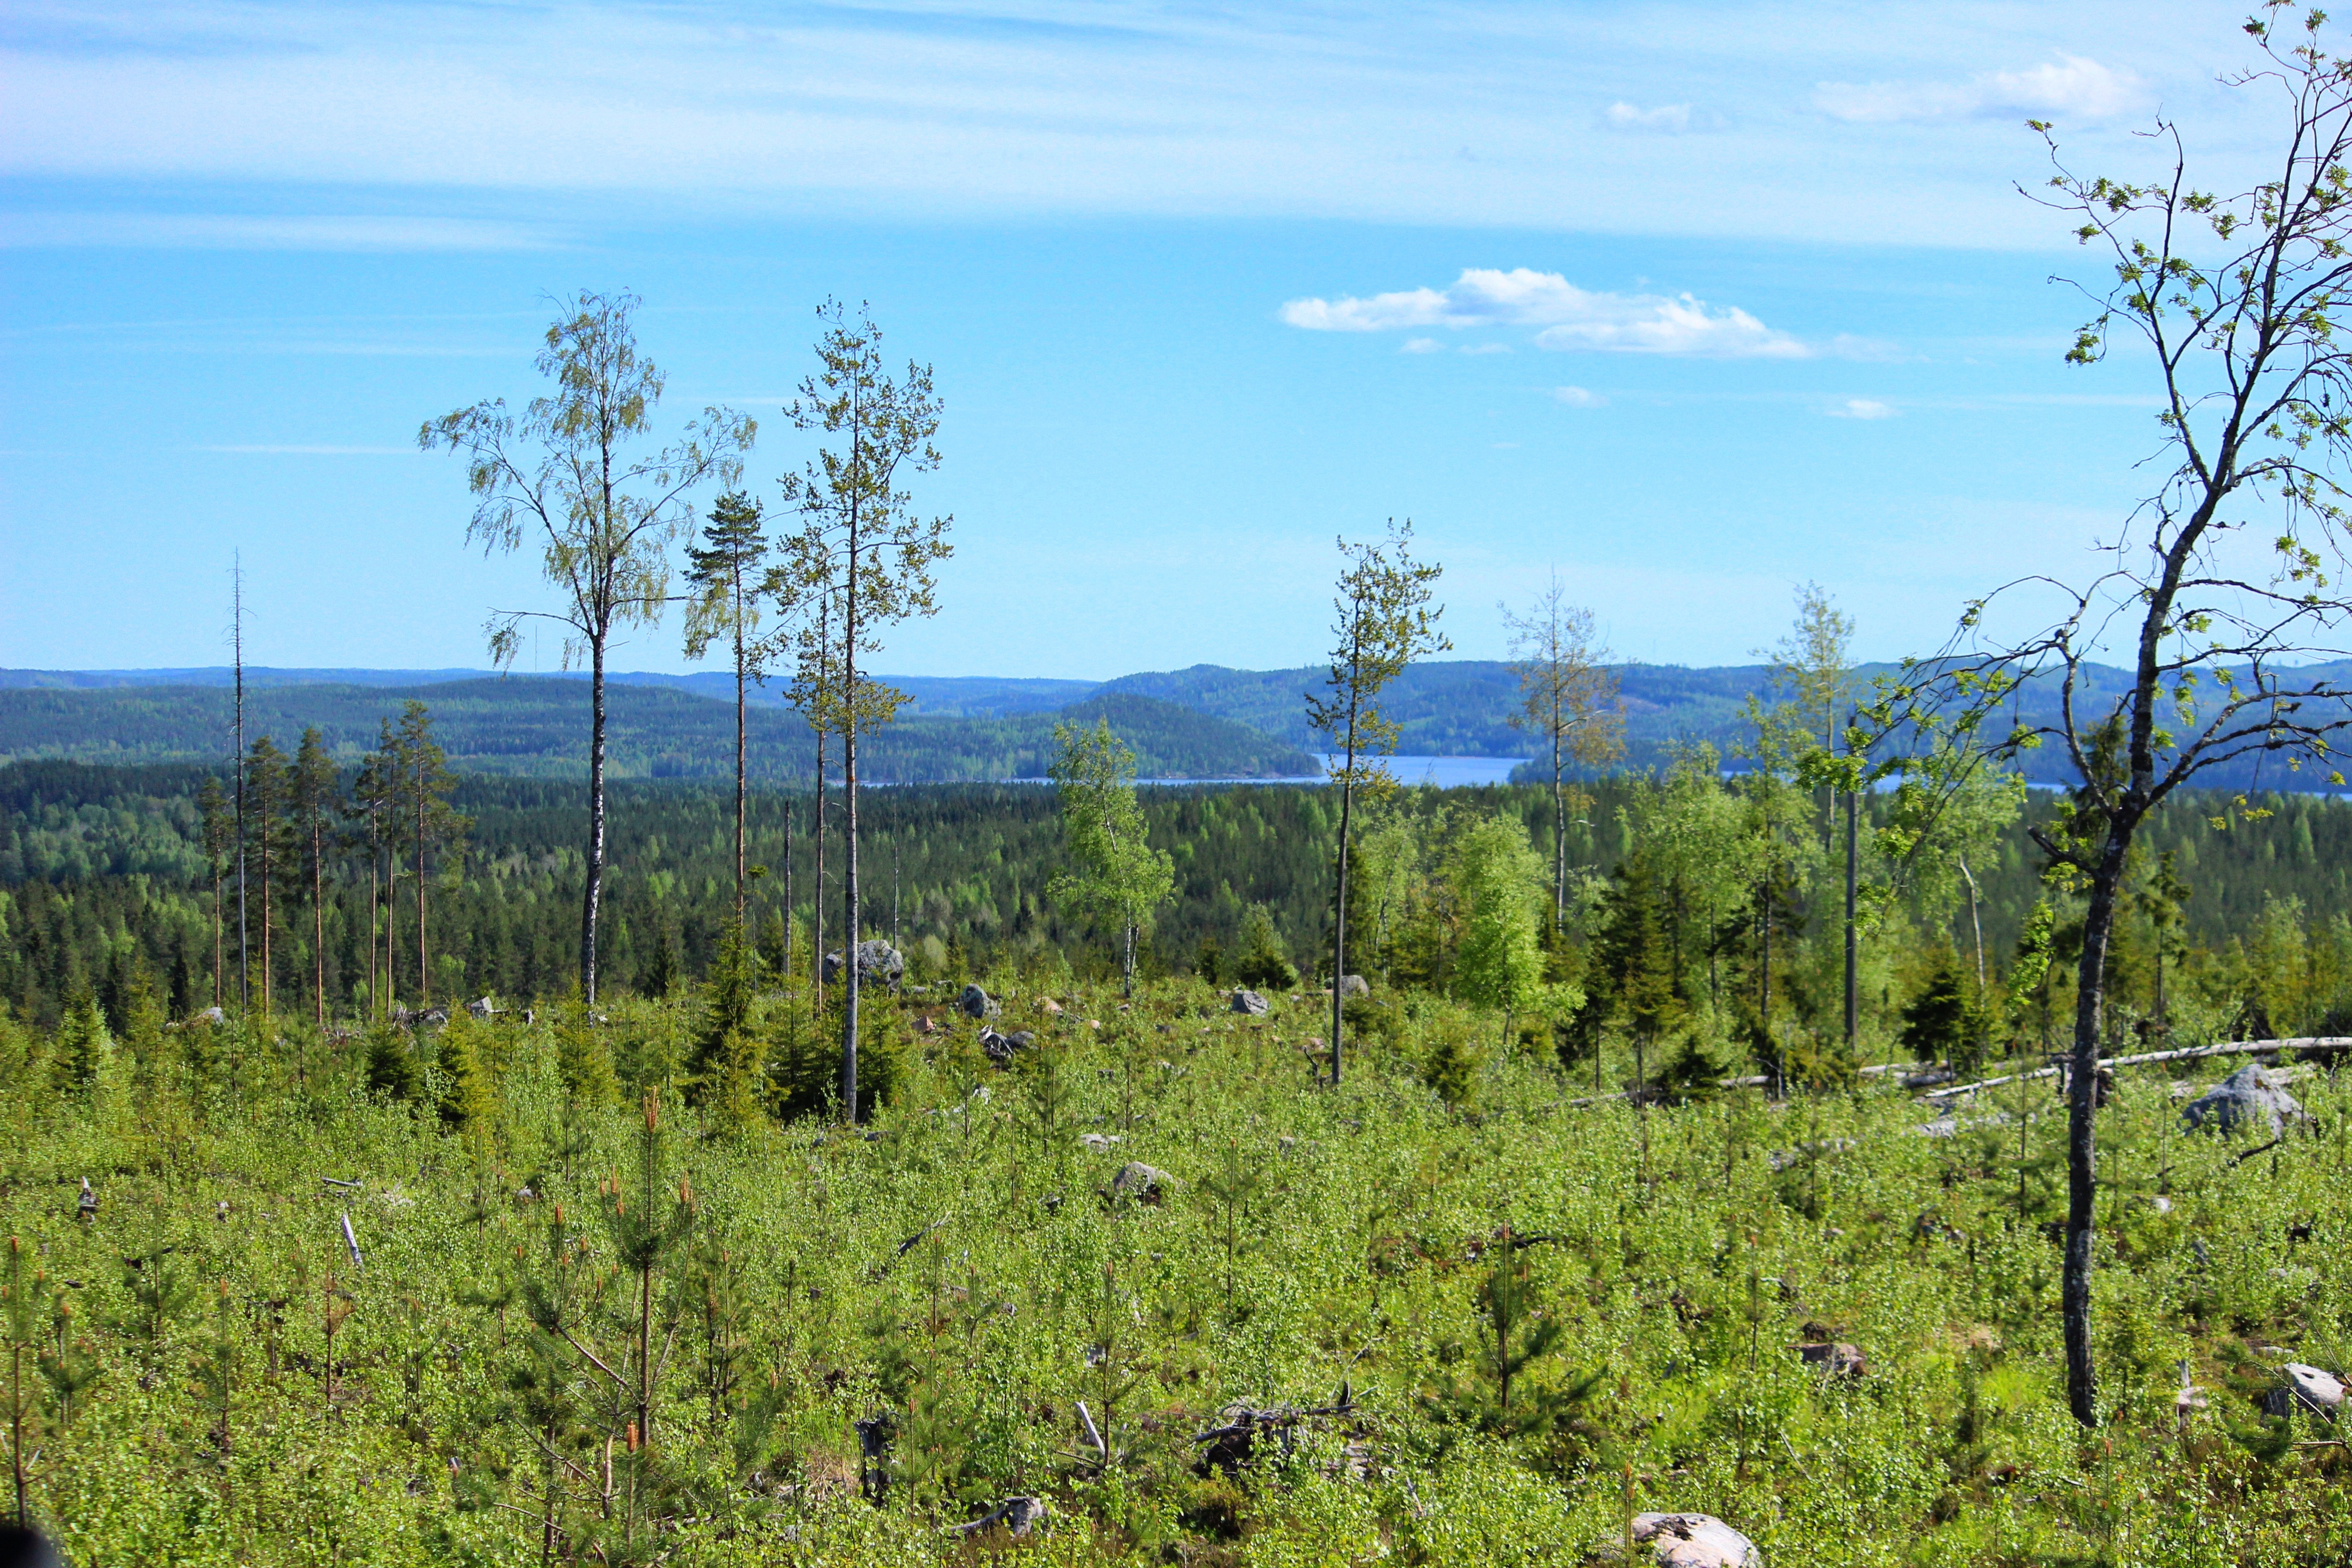
tree, nature, forest, grass, wilderness, mountain, sky, trail, meadow, prairie, hill, flower, summer, pasture, scenery, season, ridge, wildflower, woods, hills, grassland, vegetation, shrub, wetland, bog, plateau, horizontal, finland, woodland, habitat, ecosystem, scandinavia, finnish, nature reserve, biome, finnish landscape, natural environment, geographical feature, grass family, temperate broadleaf and mixed forest, temperate coniferous forest, land lot